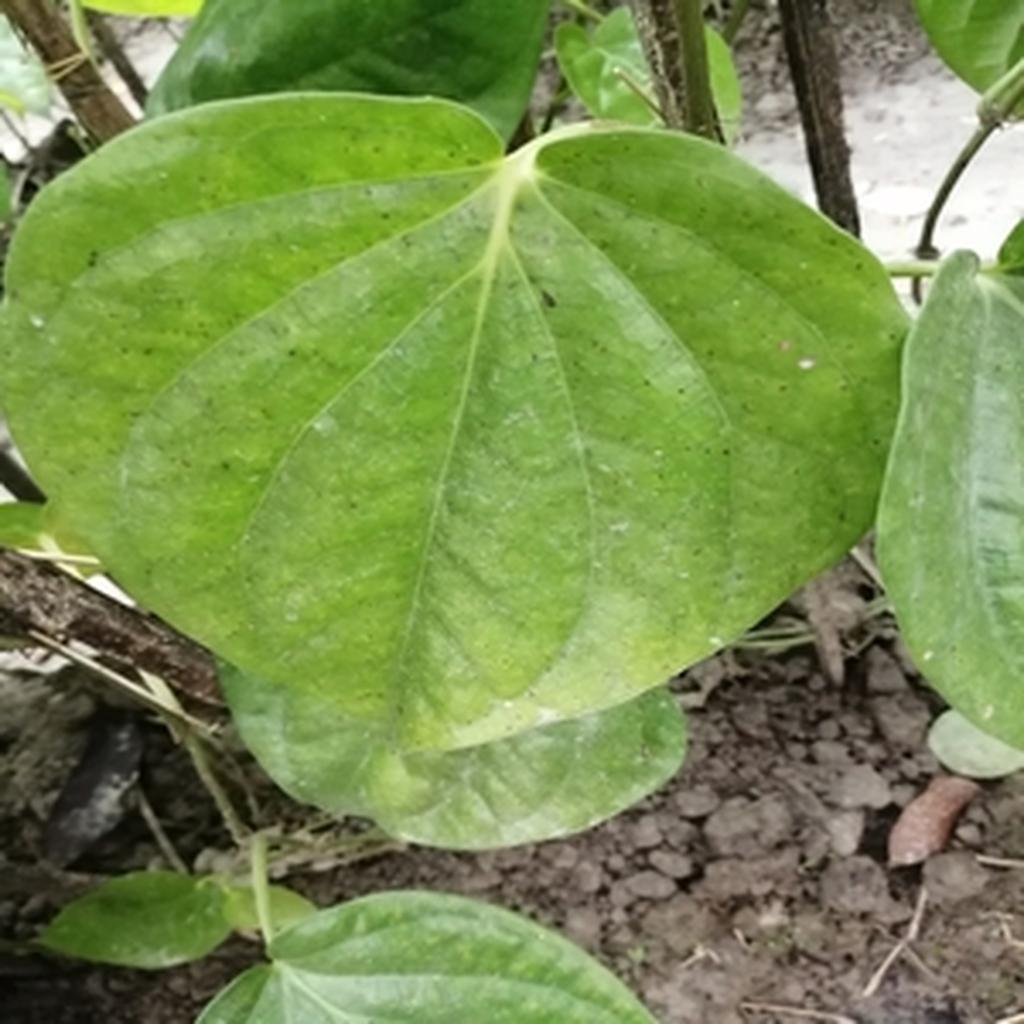
Label: Leaf_Spot